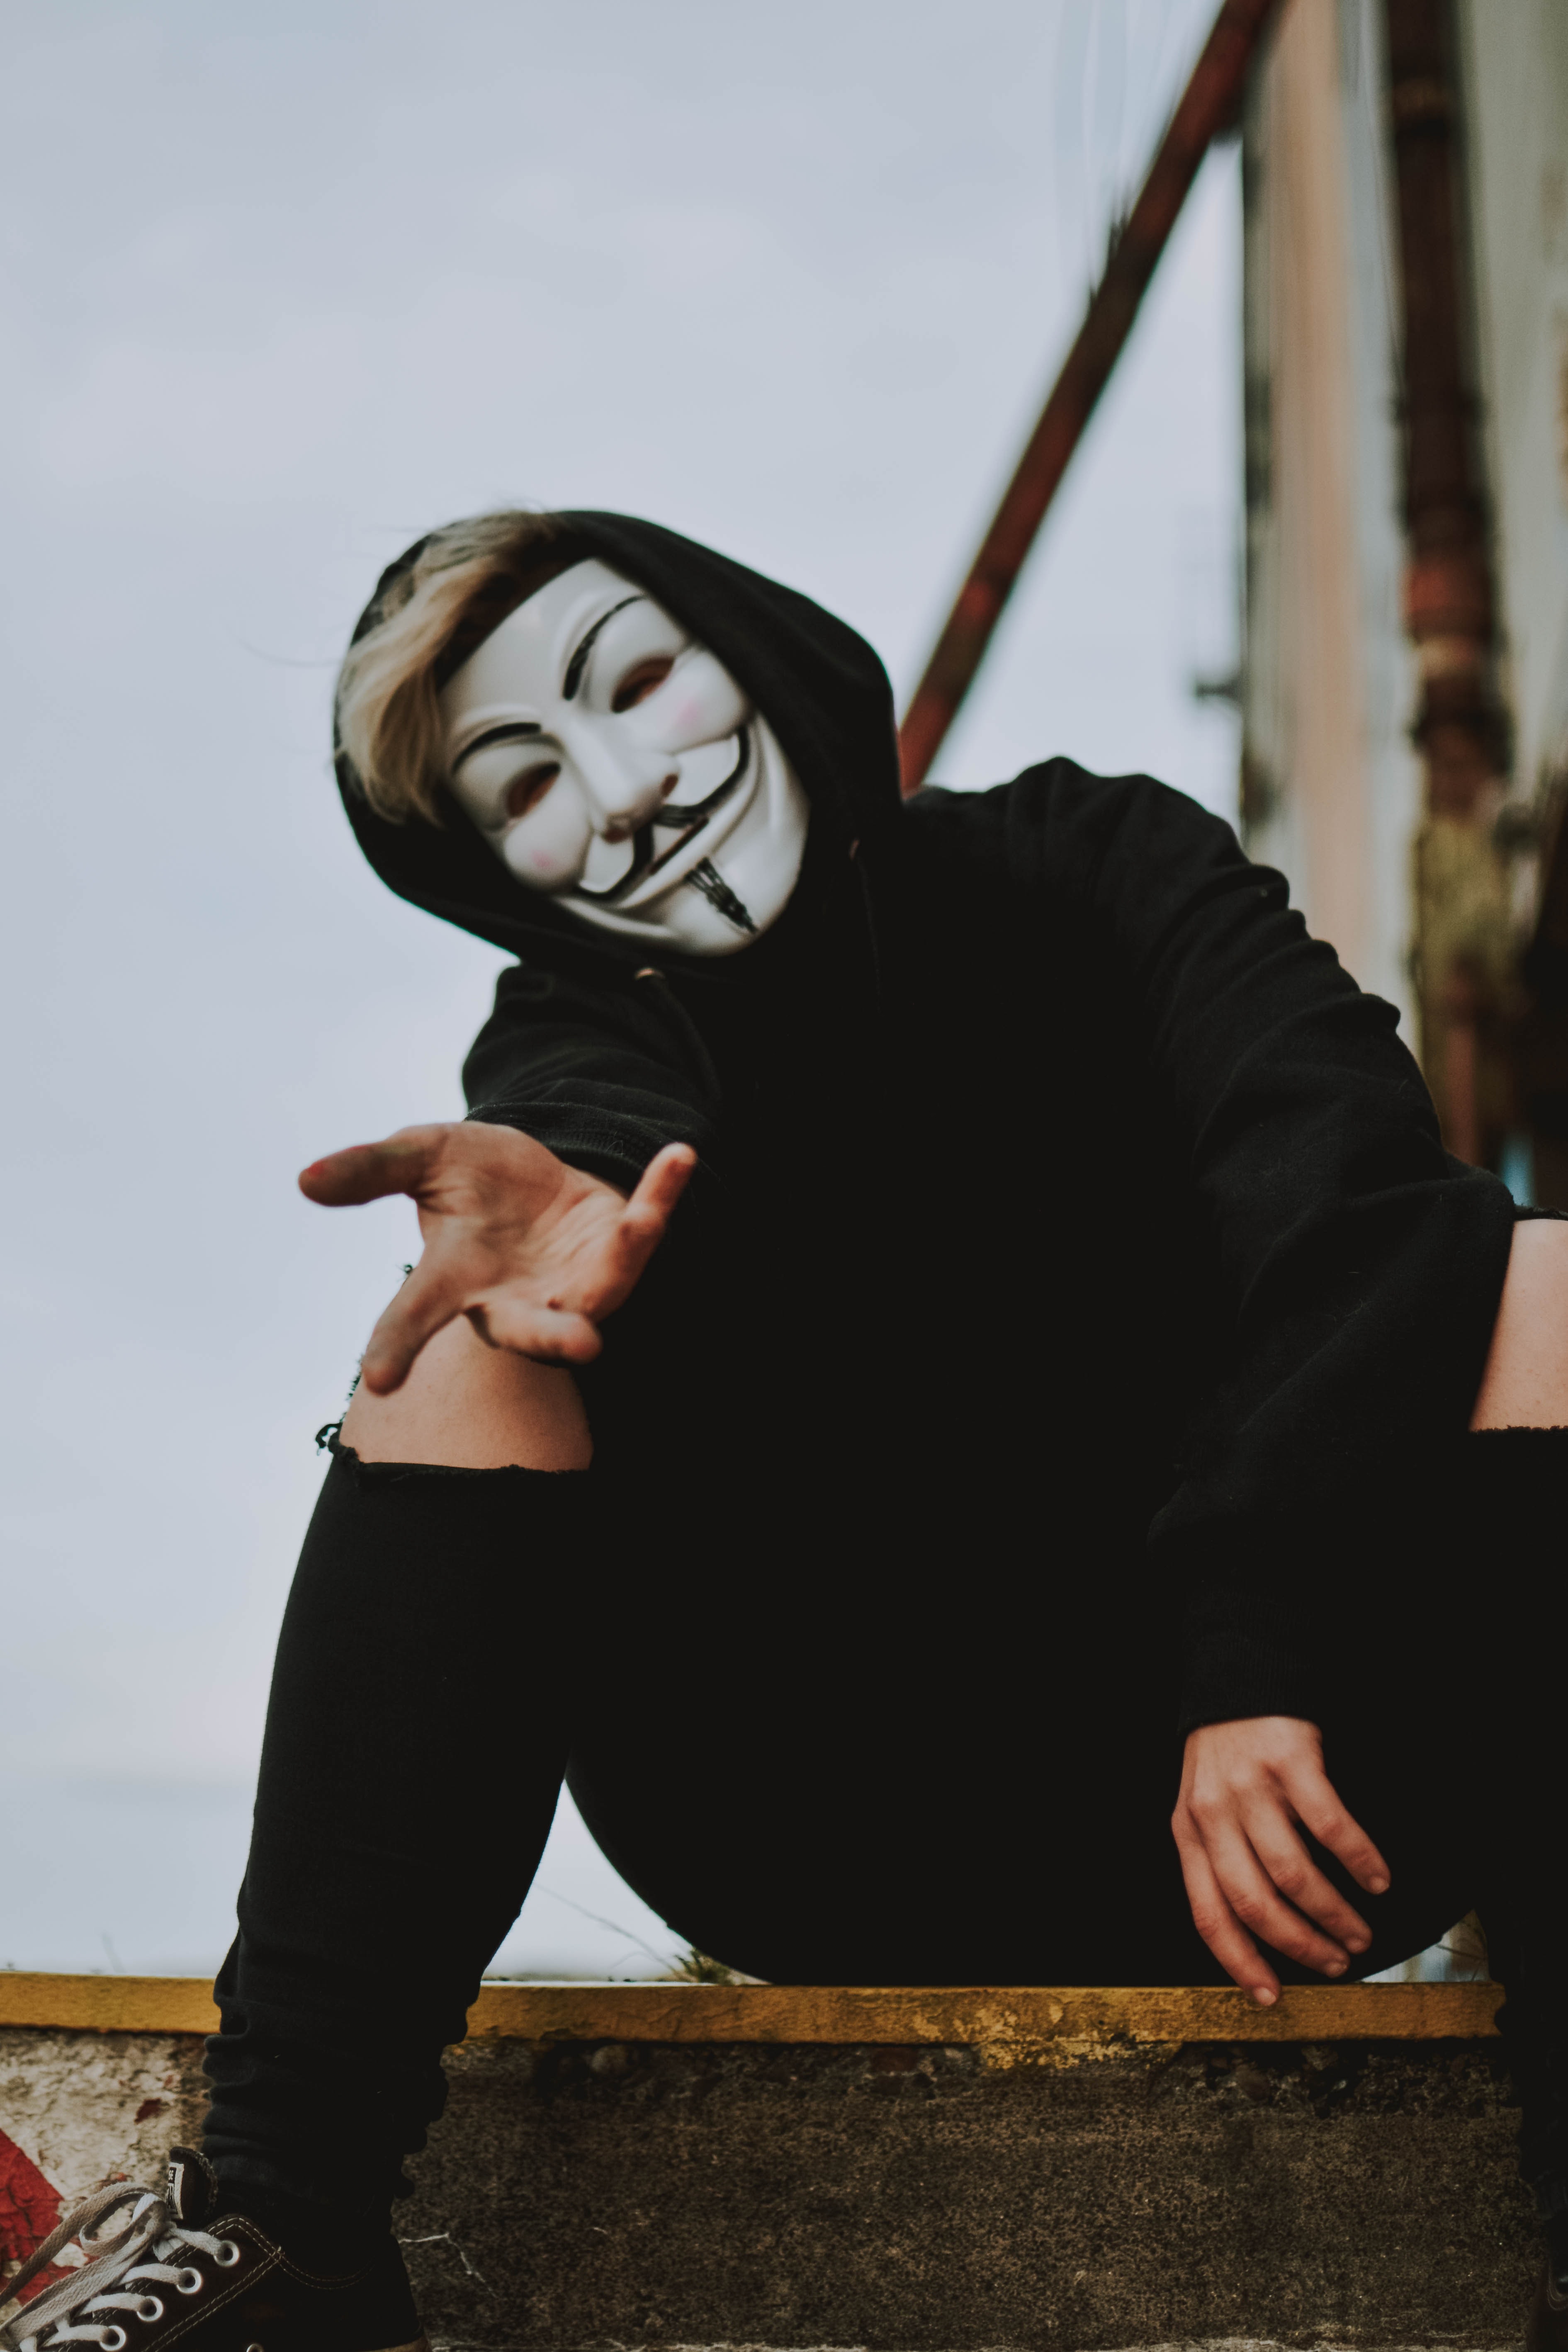
headgear, costume, mime artist, girl, fun